Mini Scamp

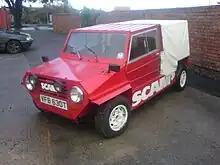
Mk3 Mini Scamp

The Mini Scamp is a Mini based kit car inspired by the Mini Moke, manufactured by Andrew MacLean and the Scamp Motor Company in West Sussex. The Mk1 Mini Scamp was built in 1969. Shortly thereafter, BMC stopped production of the Mini Moke in Longbridge.